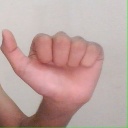
अक्षर: त